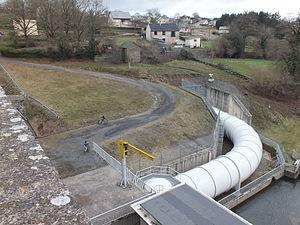
Le barrage de Villefranche-de-Panat, est un barrage français du Massif central, situé sur le cours de l'Alrance dans le département de l'Aveyron, en région Occitanie.